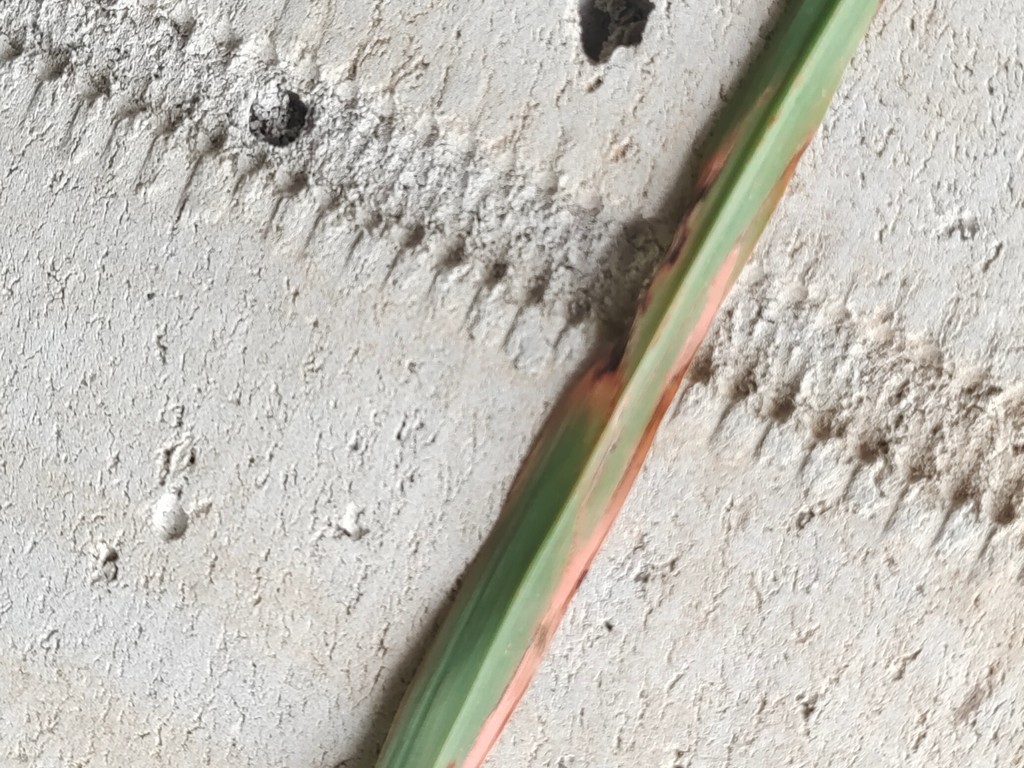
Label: Unhealthy